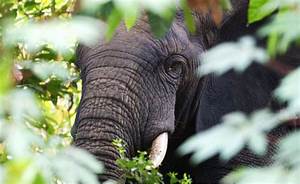
Label: elephant